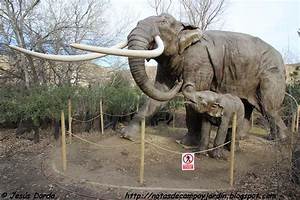
Label: elephant